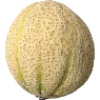
Label: Cantaloupe 2